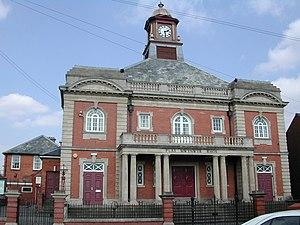
Rhosllannerchrugog est un grand village et une communauté locale du county borough de Wrexham, au pays de Galles.